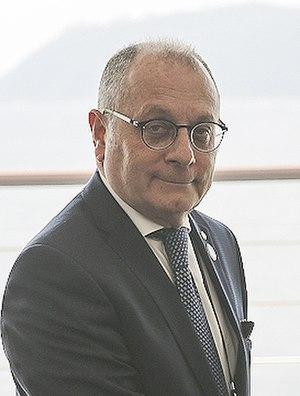
Jorge Faurie, né le 24 décembre 1951 à Santa Fe, est un homme politique argentin.